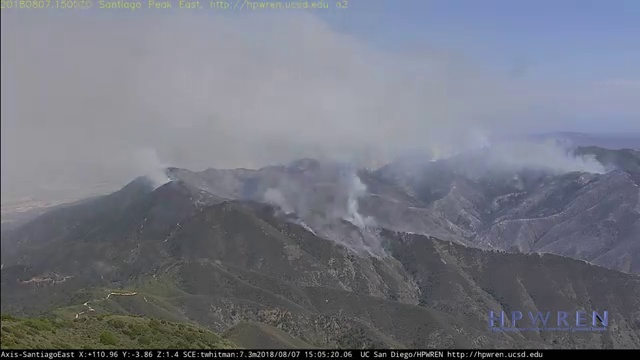
Fire: no
Smoke: yes